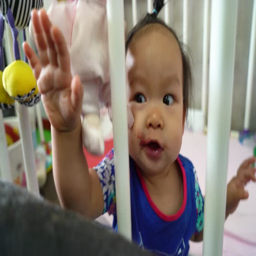
a happy smiling baby girl